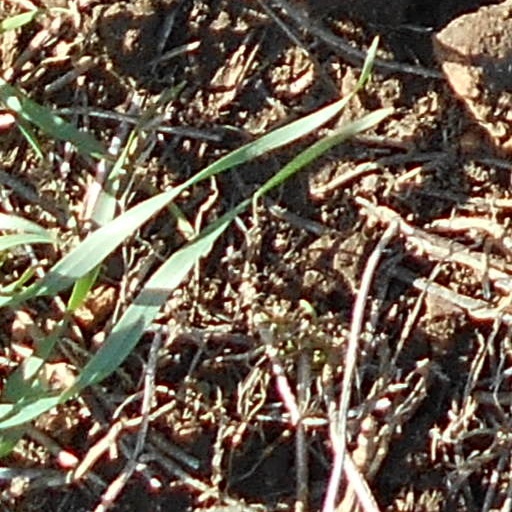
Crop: wheat